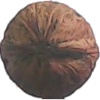
Label: Walnut 1